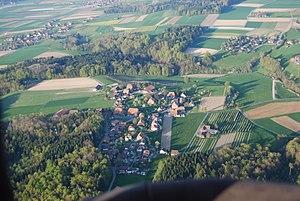
Brunnenthal est une localité de Messen et une ancienne commune suisse du canton de Soleure. Depuis le 1ᵉʳ janvier 2010, la commune de Brunnenthal a intégré la commune de Messen comme Balm bei Messen et Oberramsern. Son ancien numéro OFS est le 2447.